Hollow Horn Bear

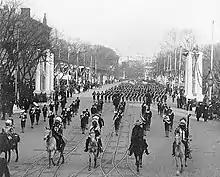
Hollow Horn Bear (far right) riding in the 1905 inaugural parade for Theodore Roosevelt, along with Buckskin Charlie, American Horse, Little Plume, and Geronimo

Hollow Horn Bear was an advocate for the Lakota throughout repeated negotiations from 1890 to 1910. One source noted, he was unable "to prevent the government from violating the 1868 treaty", but his "presence at the negotiations clearly pushed the agreements in the direction of Lakota interests", without which "things would have been much worse" for them.